Hawaiian Falls

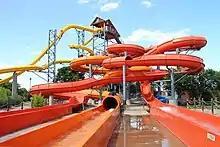
The "Pipeline" water slide ride

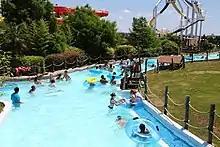
The "Kona Kooler Adventure River" lazy river

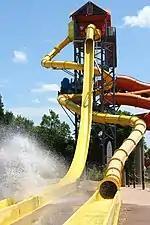
The "Waikiki Wipeout" slides

"Hawaiian Falls The Colony" the second Hawaiian Falls Water park in the Hawaiian Falls Water park chain and officially opened in May 2004 in The Colony, Texas.